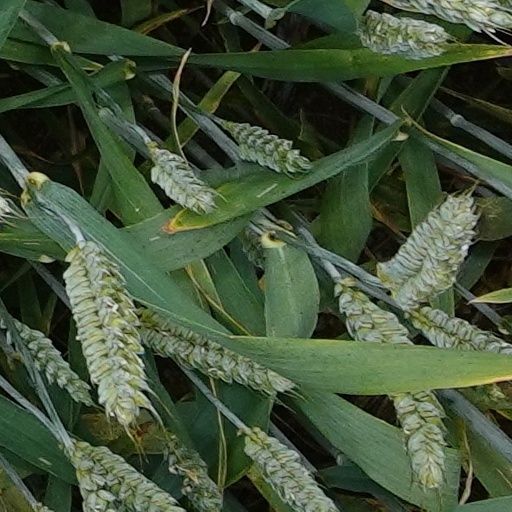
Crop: wheat